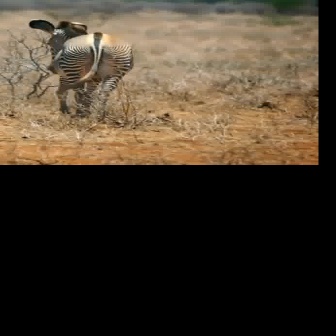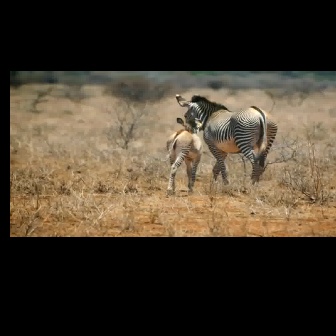
  Please identify the target specified by the bounding box [27,19,132,123] in the first image and locate it in the second image. Return the coordinates in [x_min,y_min,x_max,y_max] format.
Answer: [175,93,277,195]